Berg am Laim

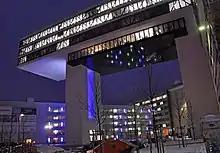
Medienbrücke building which hosts several media companies

A number of media companies have their offices in the new "Werksviertel" district which was formerly the Kunstpark Ost, as well as within the neighboring business park "Media Works". The company Deutsche Telekom operates a large development center in the "Ten Towers" high rise buildings.